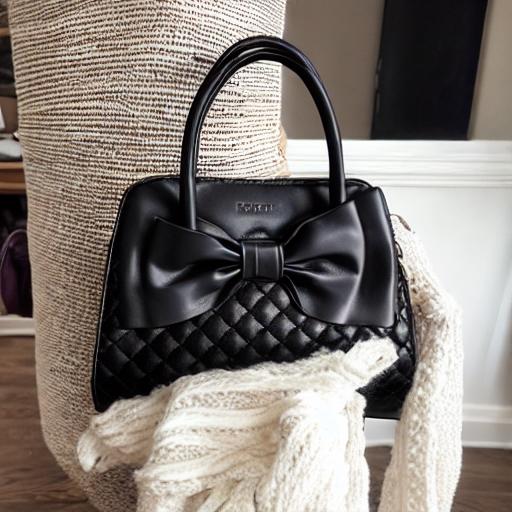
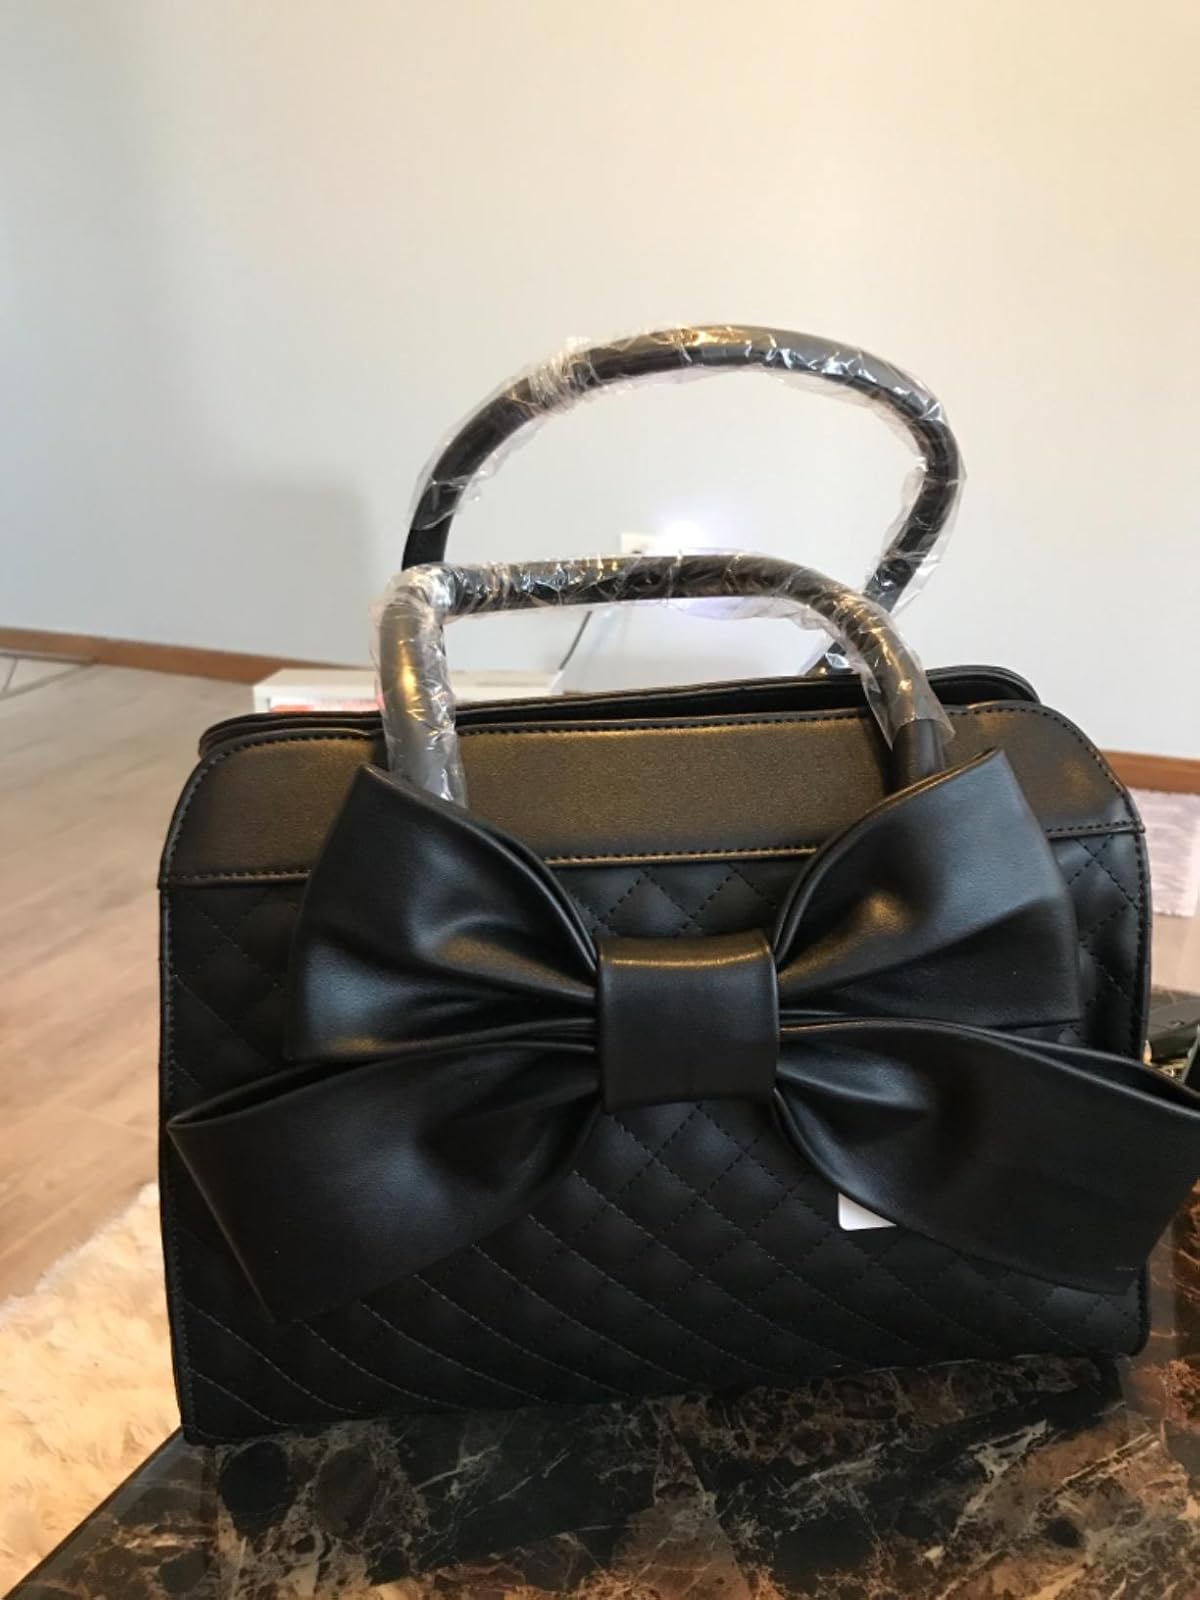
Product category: accessories_handbag
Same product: no